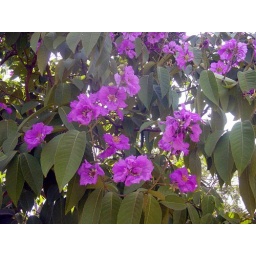
Sesonal spring flower in road side at Bhubaneswar orissa